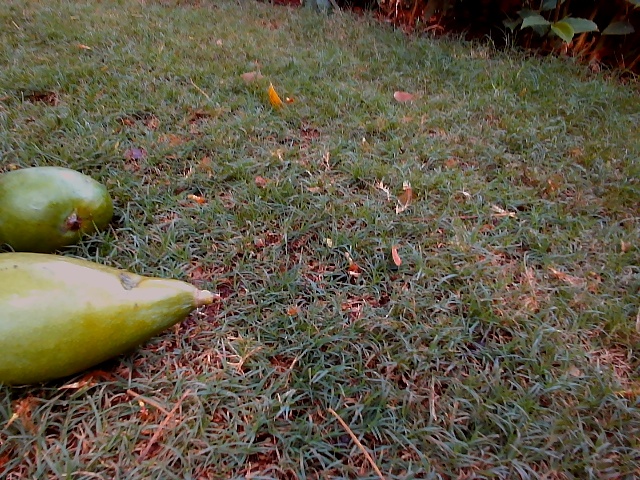
Label: Raw_Mango